Battle of Thermopylae

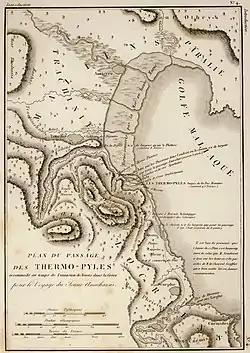
Map of Thermopylae area with a reconstructed shoreline of 480 BC.

The number of troops which Xerxes mustered for the second invasion of Greece has been the subject of endless dispute, most notably between ancient sources, which report very large numbers, and modern scholars, who surmise much smaller figures. Herodotus claimed that there were, in total, 2.6 million military personnel, accompanied by an equivalent number of support personnel. The poet Simonides, who was a contemporary, talks of four million; Ctesias gave 800,000 as the total number of the army that was assembled by Xerxes.